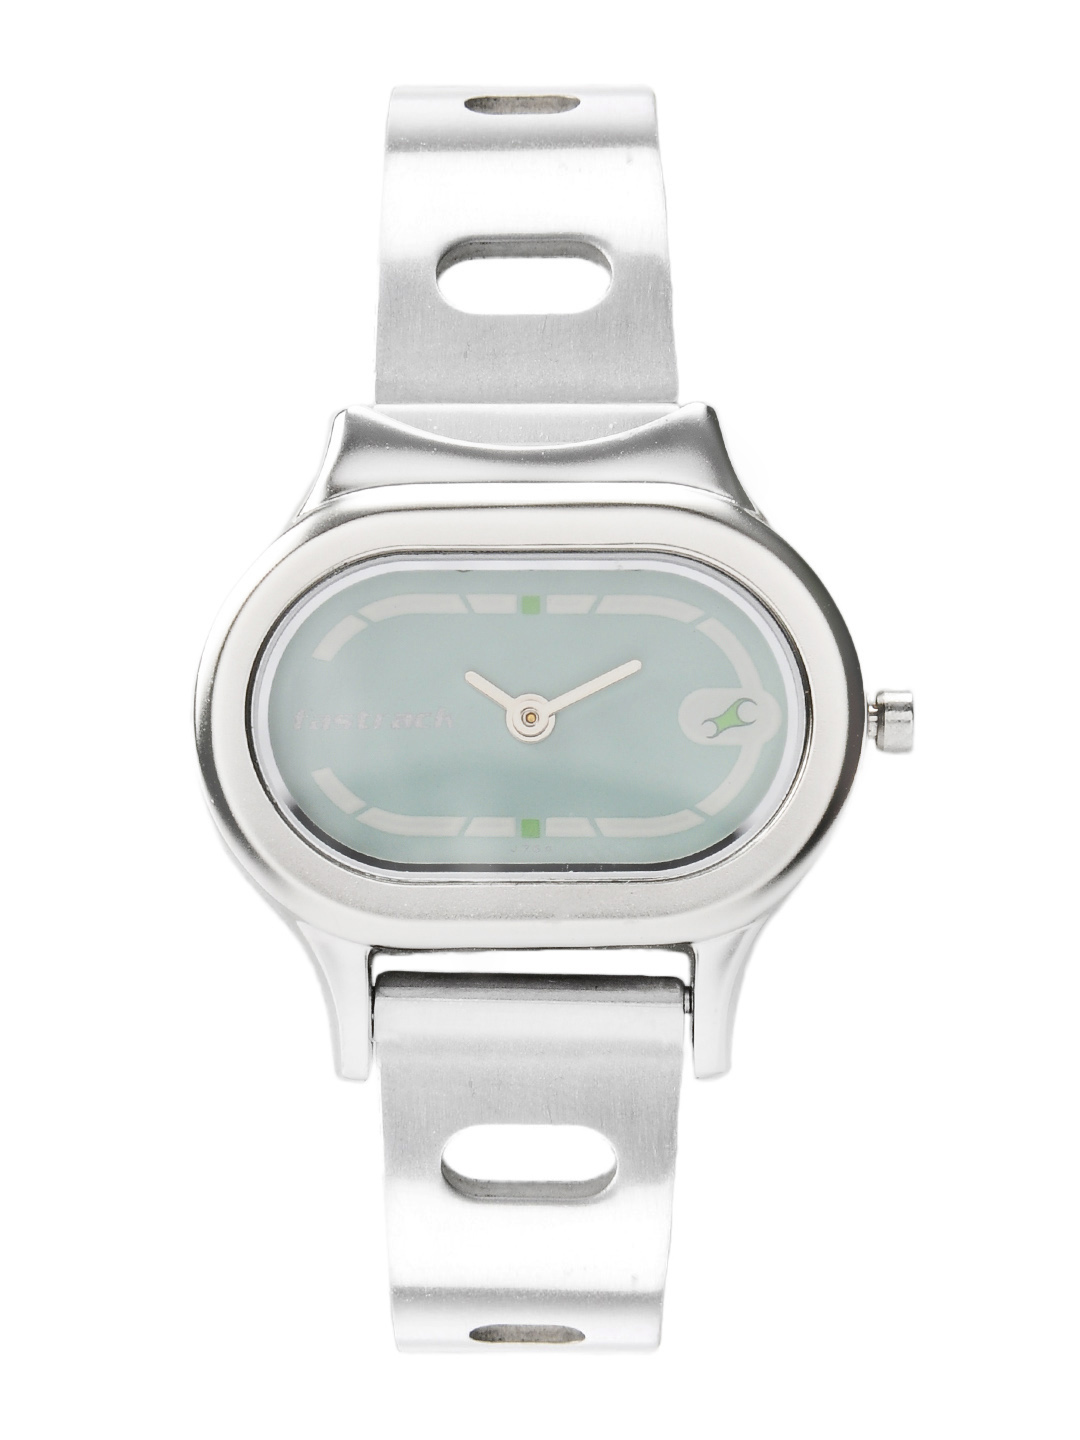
Fastrack Women Blue Dial Watch
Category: Accessories / Watches / Watches
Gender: Women
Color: Blue
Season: Winter 2016
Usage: Casual